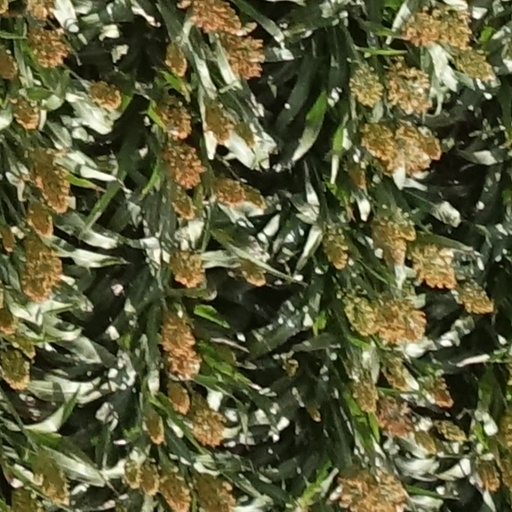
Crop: sorghum